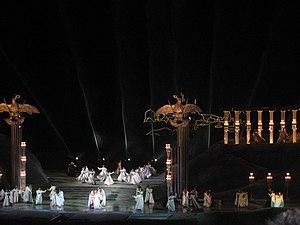
Représentation de l'opérette Sang viennois au festival du lac de Mörbisch en Autriche en 2007.
Le Burgenland est le Land d’Autriche le plus oriental, le plus plat et le plus récent : avant 1918, son territoire était, au sein de l’Autriche-Hongrie, une partie du royaume de Hongrie et il n’a été constitué comme Land autrichien qu’en 1920, à la suite du traité de Trianon.